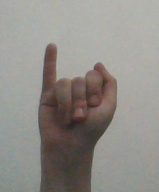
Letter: meem